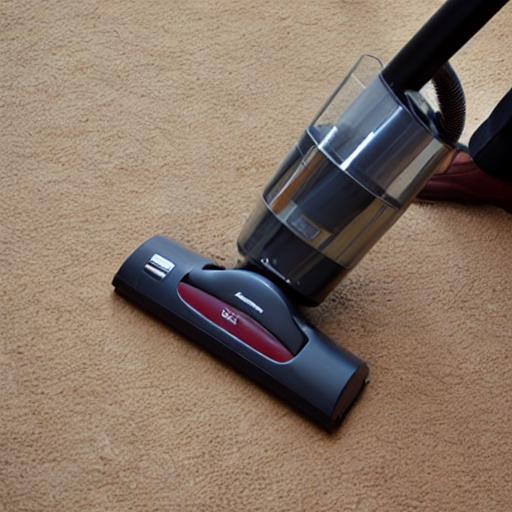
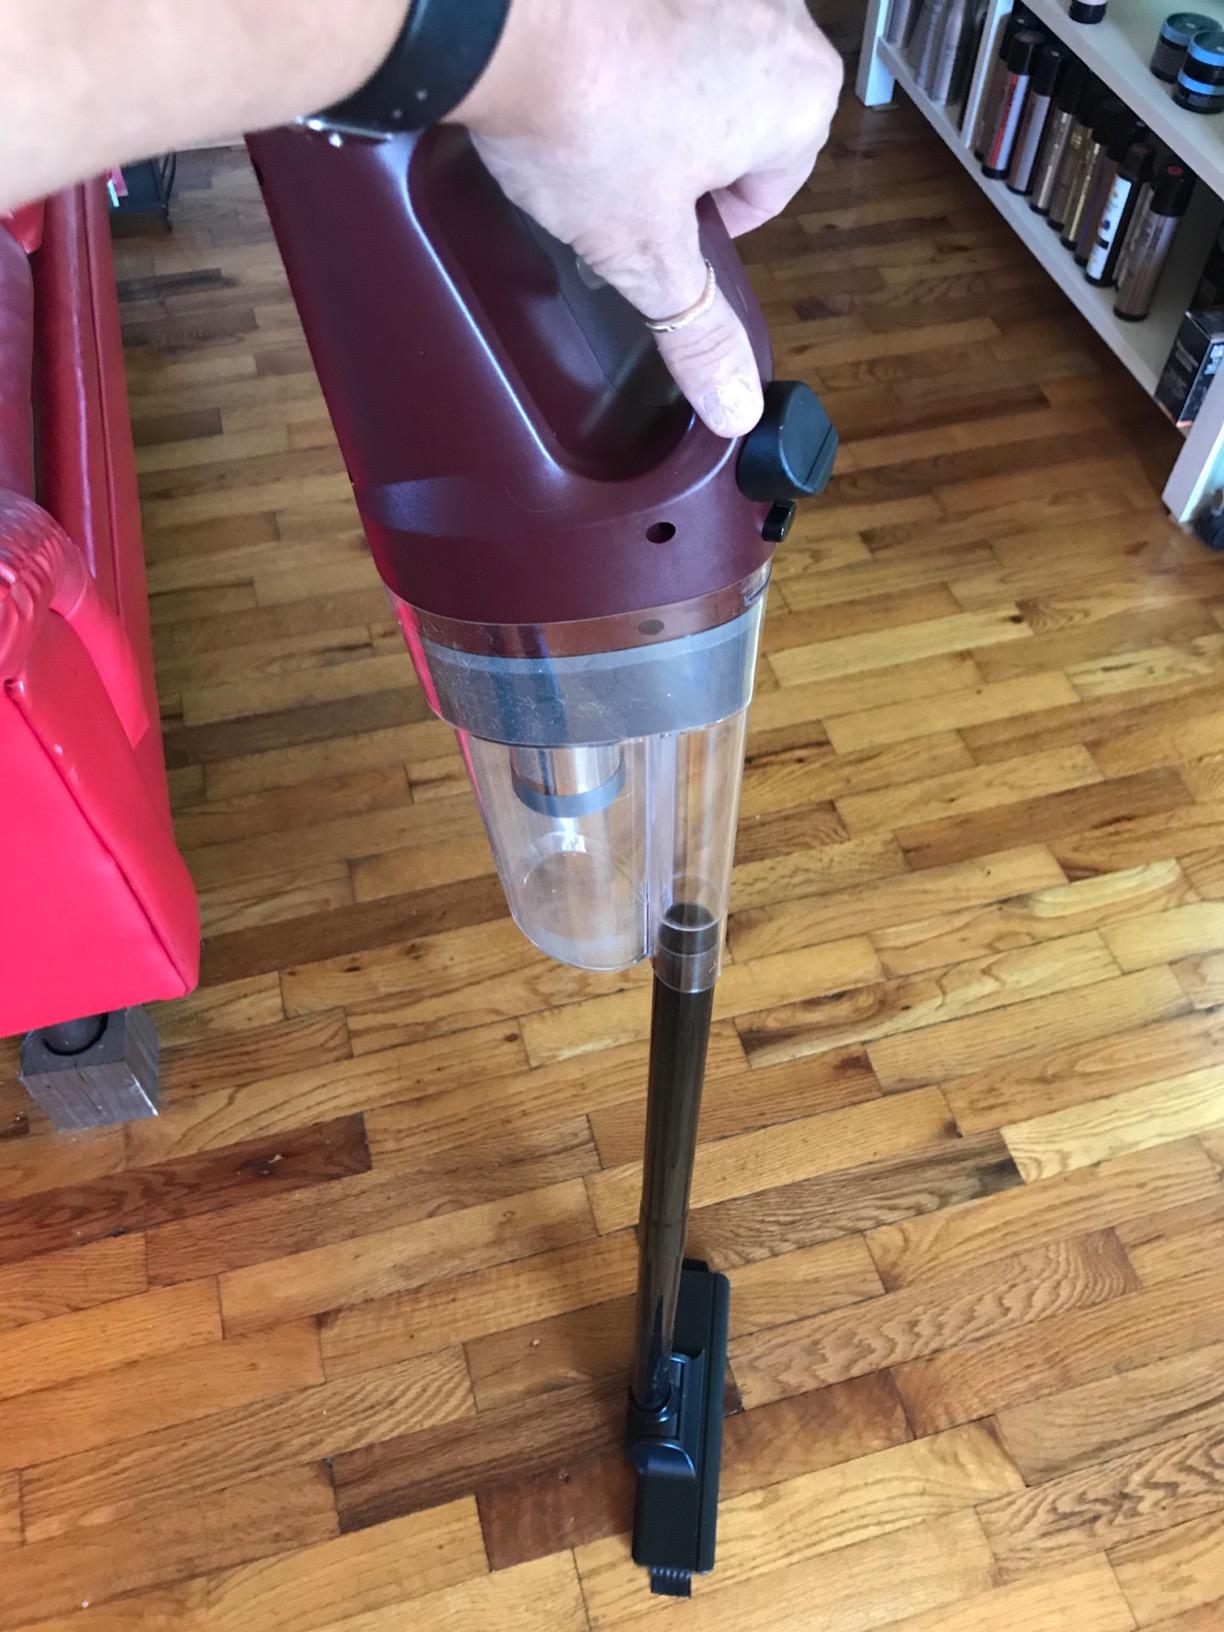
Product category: items_vacuum
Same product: no